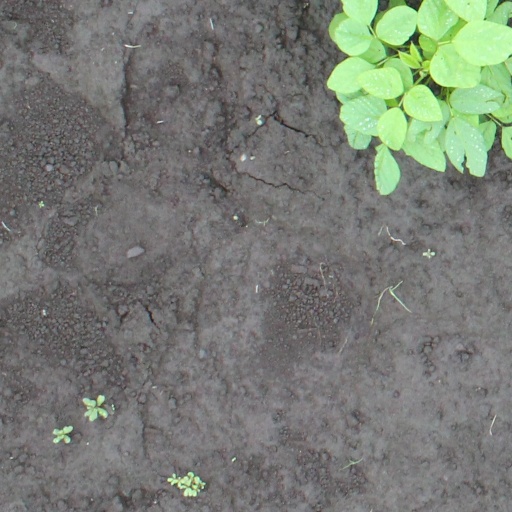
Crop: soybean